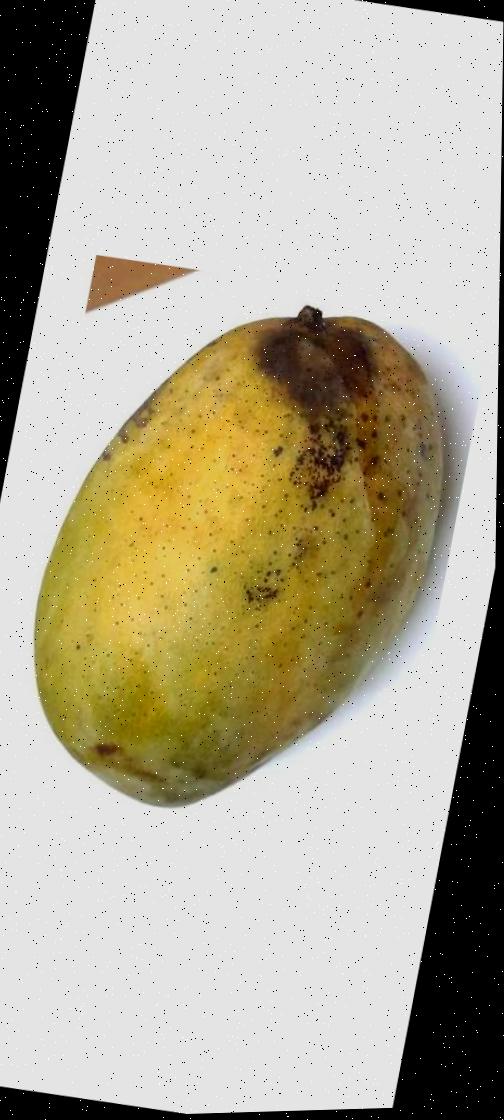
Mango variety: Fazli Classic